Kepler-7

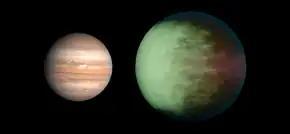
Kepler-7b compared to Jupiter. The rendering of the planet is represented by observations of the planet's upper atmosphere by the Spitzer Space Telescope.

Kepler-7b is the only planet that has been discovered in Kepler-7's orbit. It is 0.433 M and 1.478 R, meaning it is 43% the mass of planet Jupiter, but is nearly three halves its size. With a density of 0.166 g/cm, the planet is approximately 17% the density of water at room temperature. This is comparable to styrofoam. At a distance of 0.06224 AU from its host star, Kepler-7b completes an orbit around Kepler-7 every 4.8855 days. Planet Mercury, for comparison, orbits the Sun at 0.3871 AU, and takes approximately 87.97 days to complete one orbit. Kepler-7b's eccentricity is assumed to be 0, which would give Kepler-7b a circular orbit by definition.